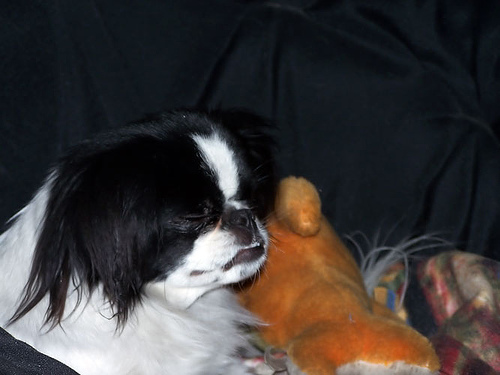
Breed: japanese chin